Nikolaos Roumeliotis

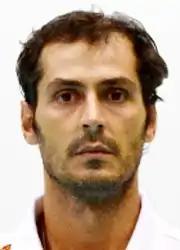

Nikolaos Roumeliotis (born ) is a retired Greek male volleyball player. He was part of the Greece men's national volleyball team. He competed with the national team at the 2004 Summer Olympics in Athens, Greece.